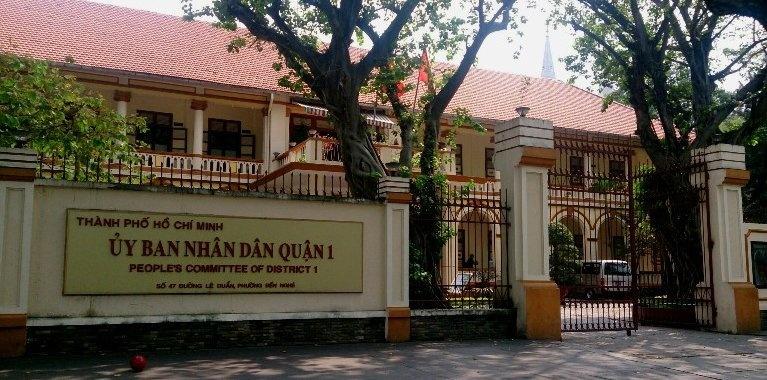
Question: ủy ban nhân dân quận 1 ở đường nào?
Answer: ở đường lê duẩn